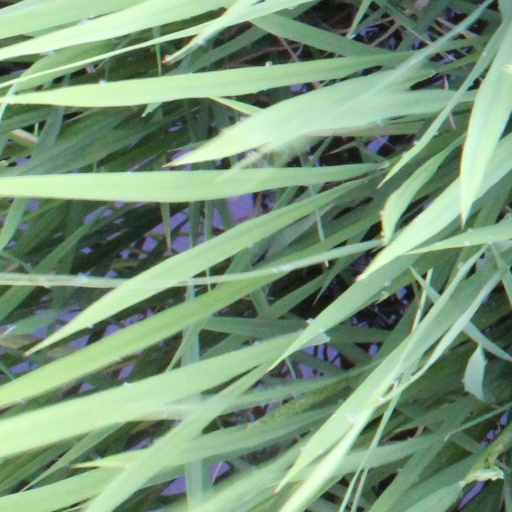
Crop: rice